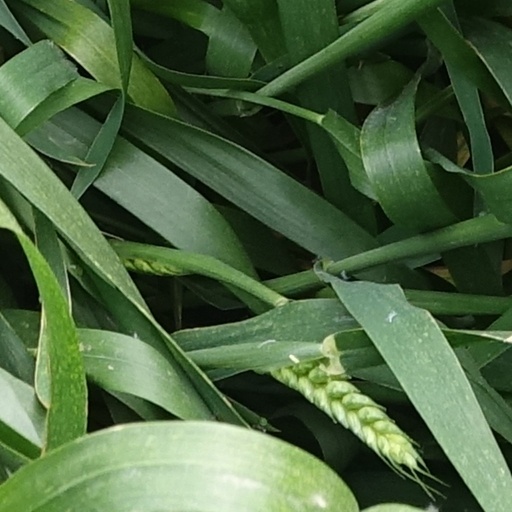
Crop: wheat